Hyde Park, Sydney

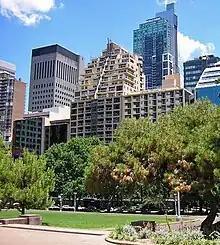
Two conifers in foreground

Director of the Botanic Gardens, Joseph Henry Maiden compiled a 42-page paper on "The Parks of Sydney" which he delivered to the Royal Society on 4 June 1902. Providing a schedule of Sydney's 207 "Public Parks and Recreation Reserves" set aside between January 1855 and April 1902, Maiden dealt with their administration, and how they were (or should be) planted, fenced and provided with paths, roads, seats, lights and other facilities, such as latrines, which were now provided "for women and children" in the Botanic Gardens, but not yet "in our parks, so far as I am aware". Maiden stressed that above all, 'in this democratic country, parks "should be inviolable". Their inalienability had to be rigorously guarded. He noted that fortunately "the battle of Hyde Park has been fought and won. Hyde Park will be immune from the builder and the railway constructor for a century, and if for so long, then it is safe for all time. For each generation is wiser than the preceding one...". He may, in retrospect, have been over-optimistic on these last two points.